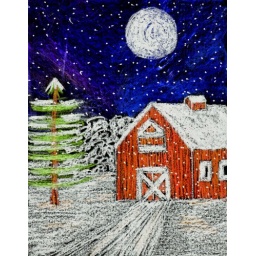
red barn in the snow